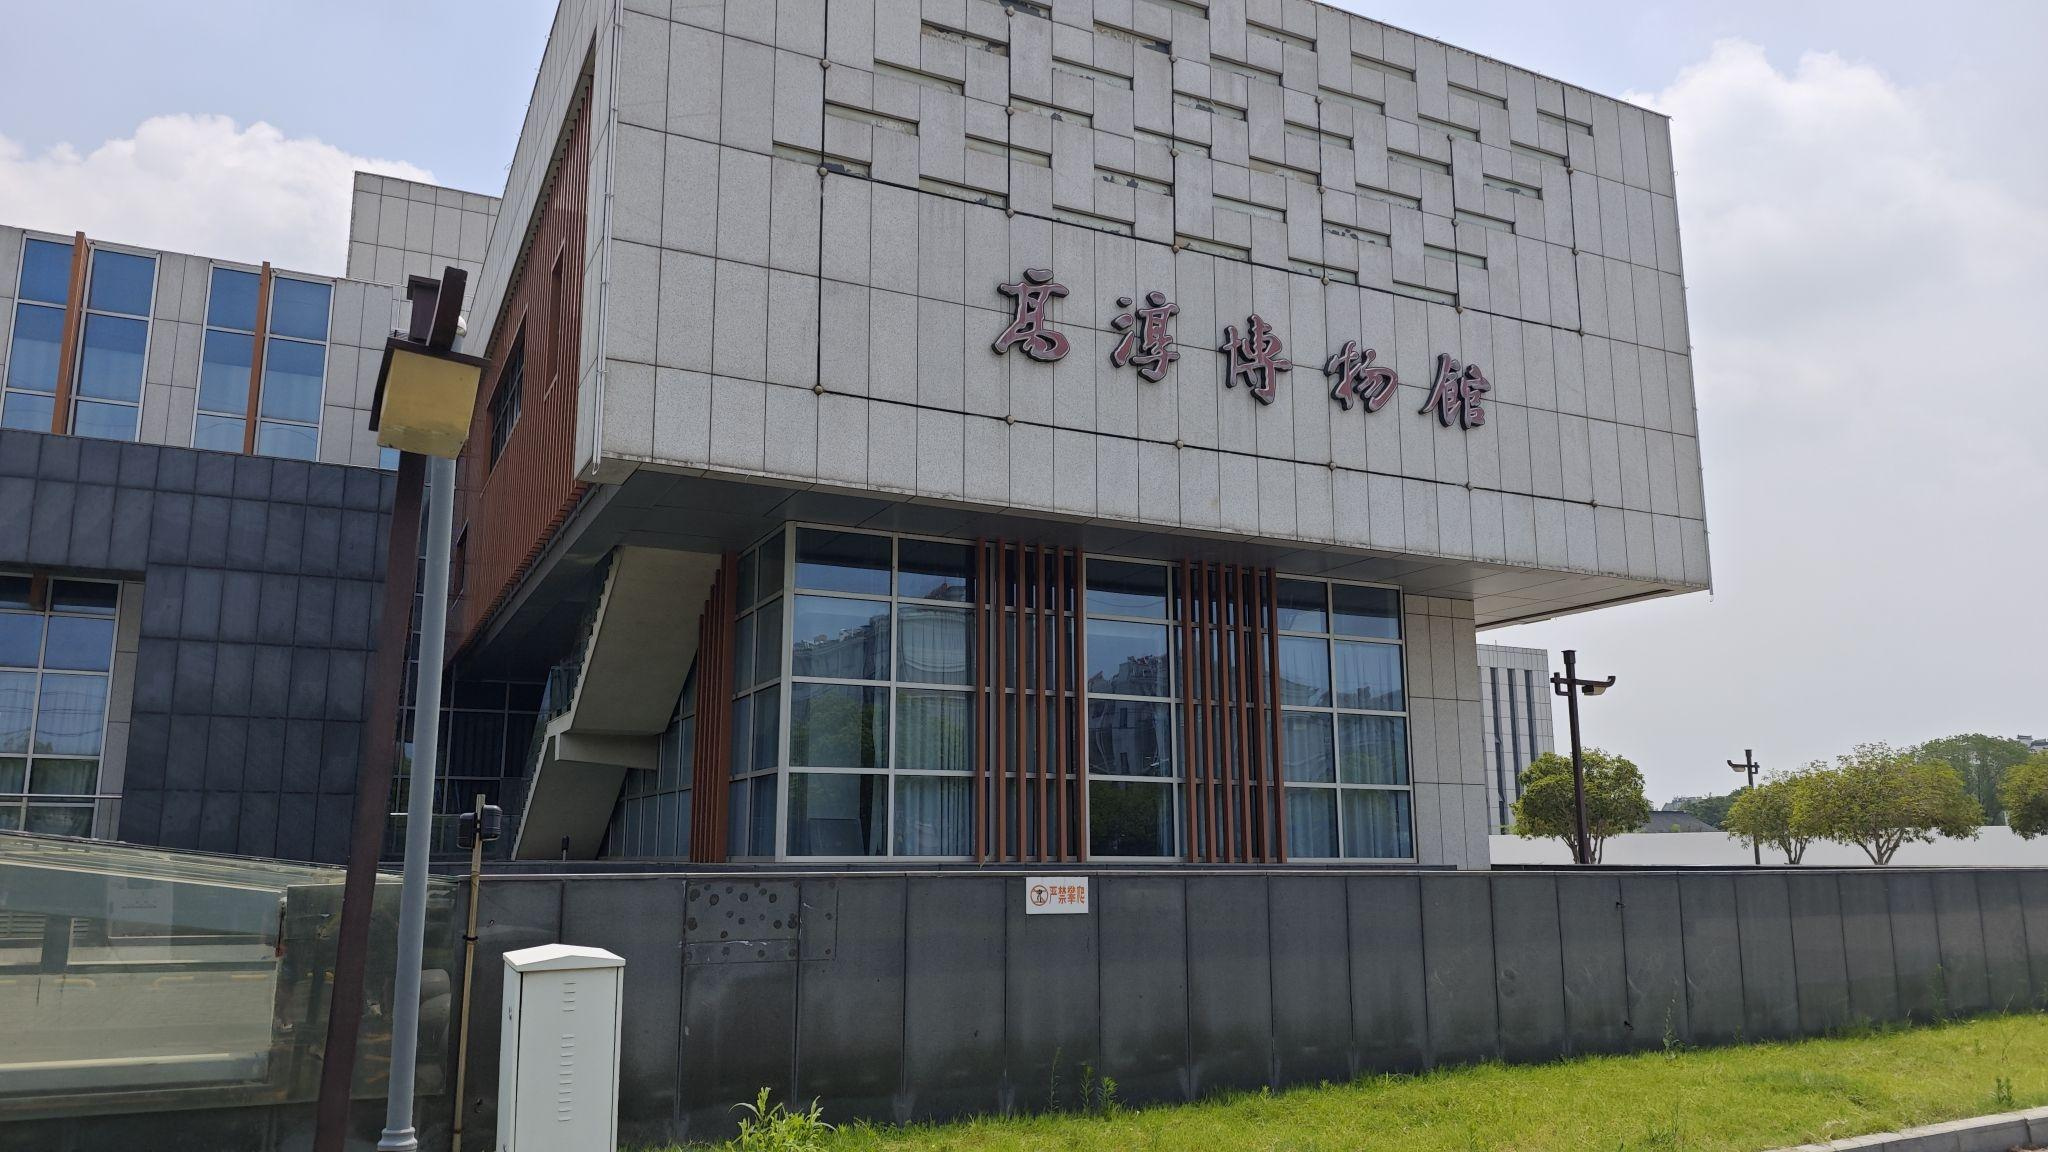
地标名称：高淳博物馆
所在城市：南京市·高淳区